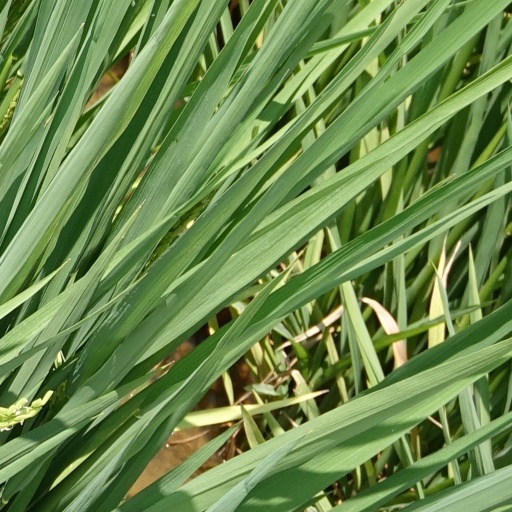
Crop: rice